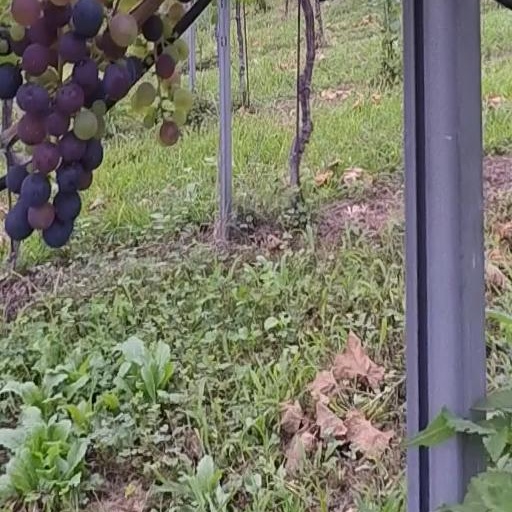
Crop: grape